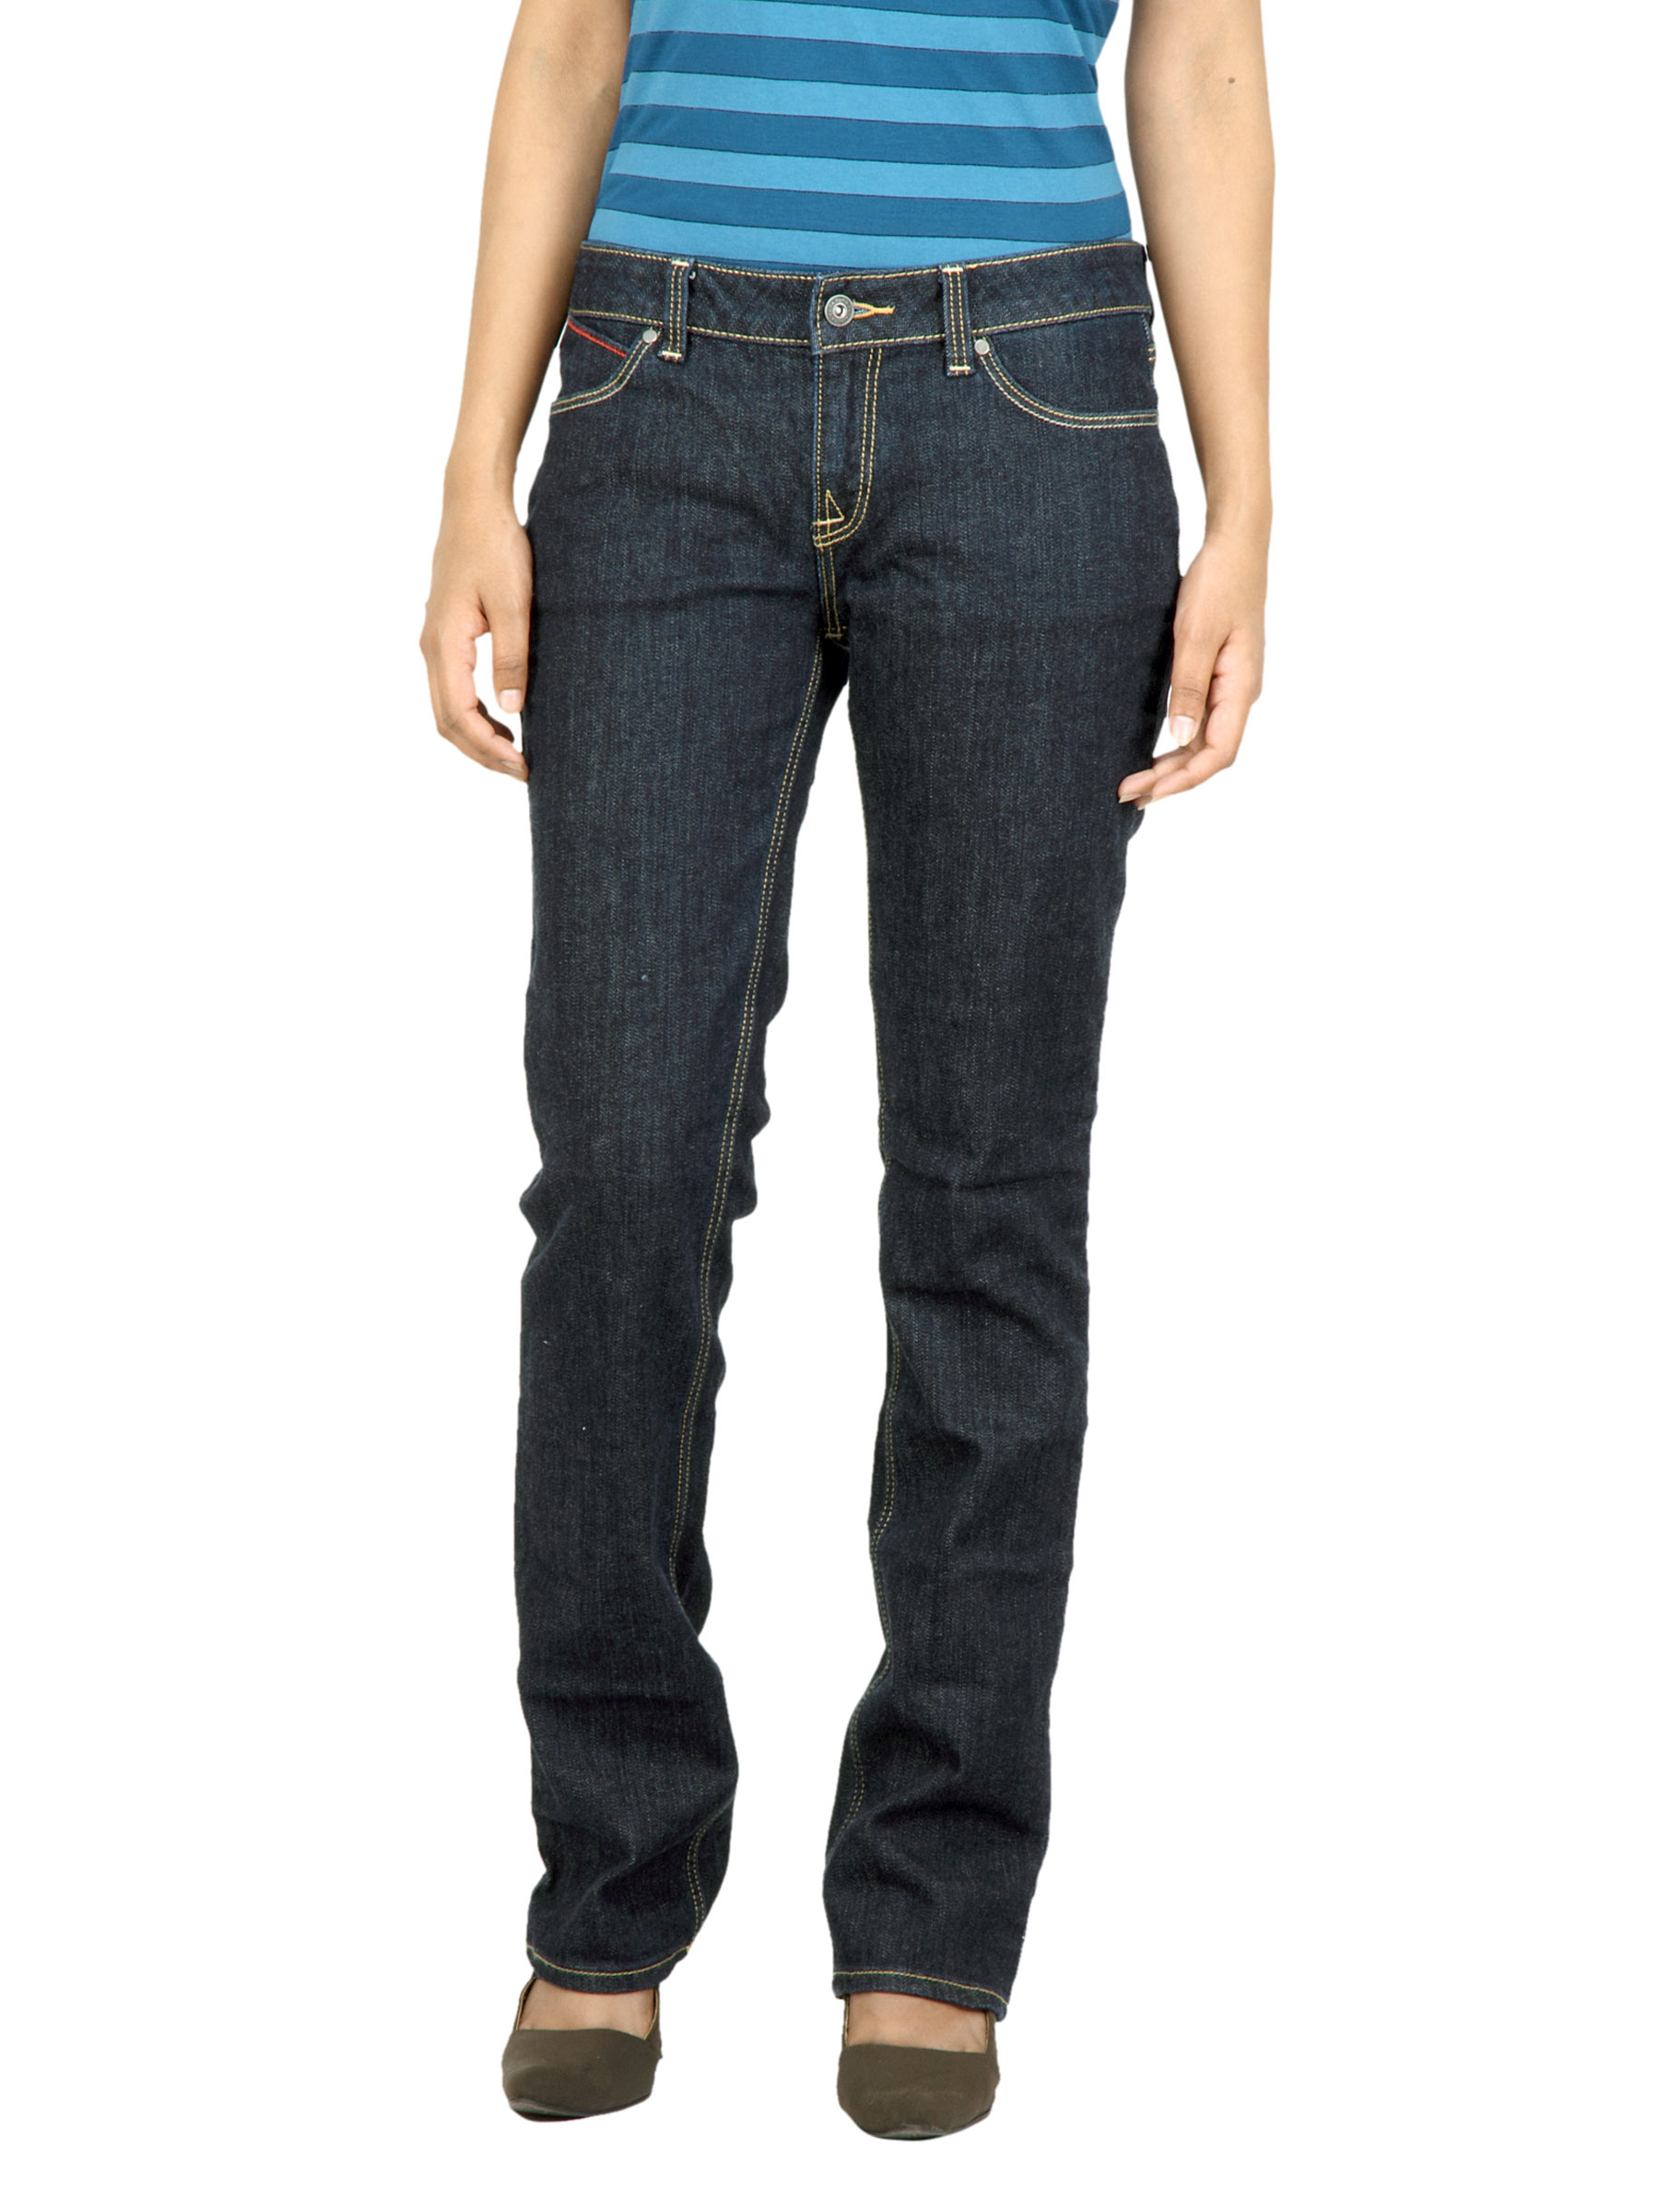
Puma Women Washed Blue Jeans
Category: Apparel / Bottomwear / Jeans
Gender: Women
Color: Blue
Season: Fall 2011
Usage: Casual